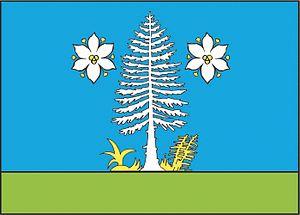
Cikháj est une commune du district de Žďár nad Sázavou, dans la région de Vysočina, en Tchéquie. Sa population s'élevait à 108 habitants en 2019.